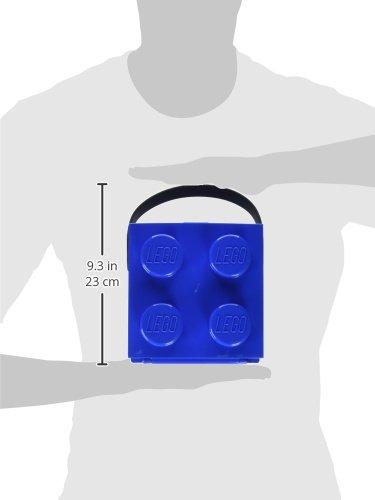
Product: LEGO 40240602 Lunchbox with Handle, Bright Blue
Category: Home & Kitchen | Kitchen & Dining | Storage & Organization | Travel & To-Go Food Containers | Lunch Boxes
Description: Other colors and sizes available.
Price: $12.64